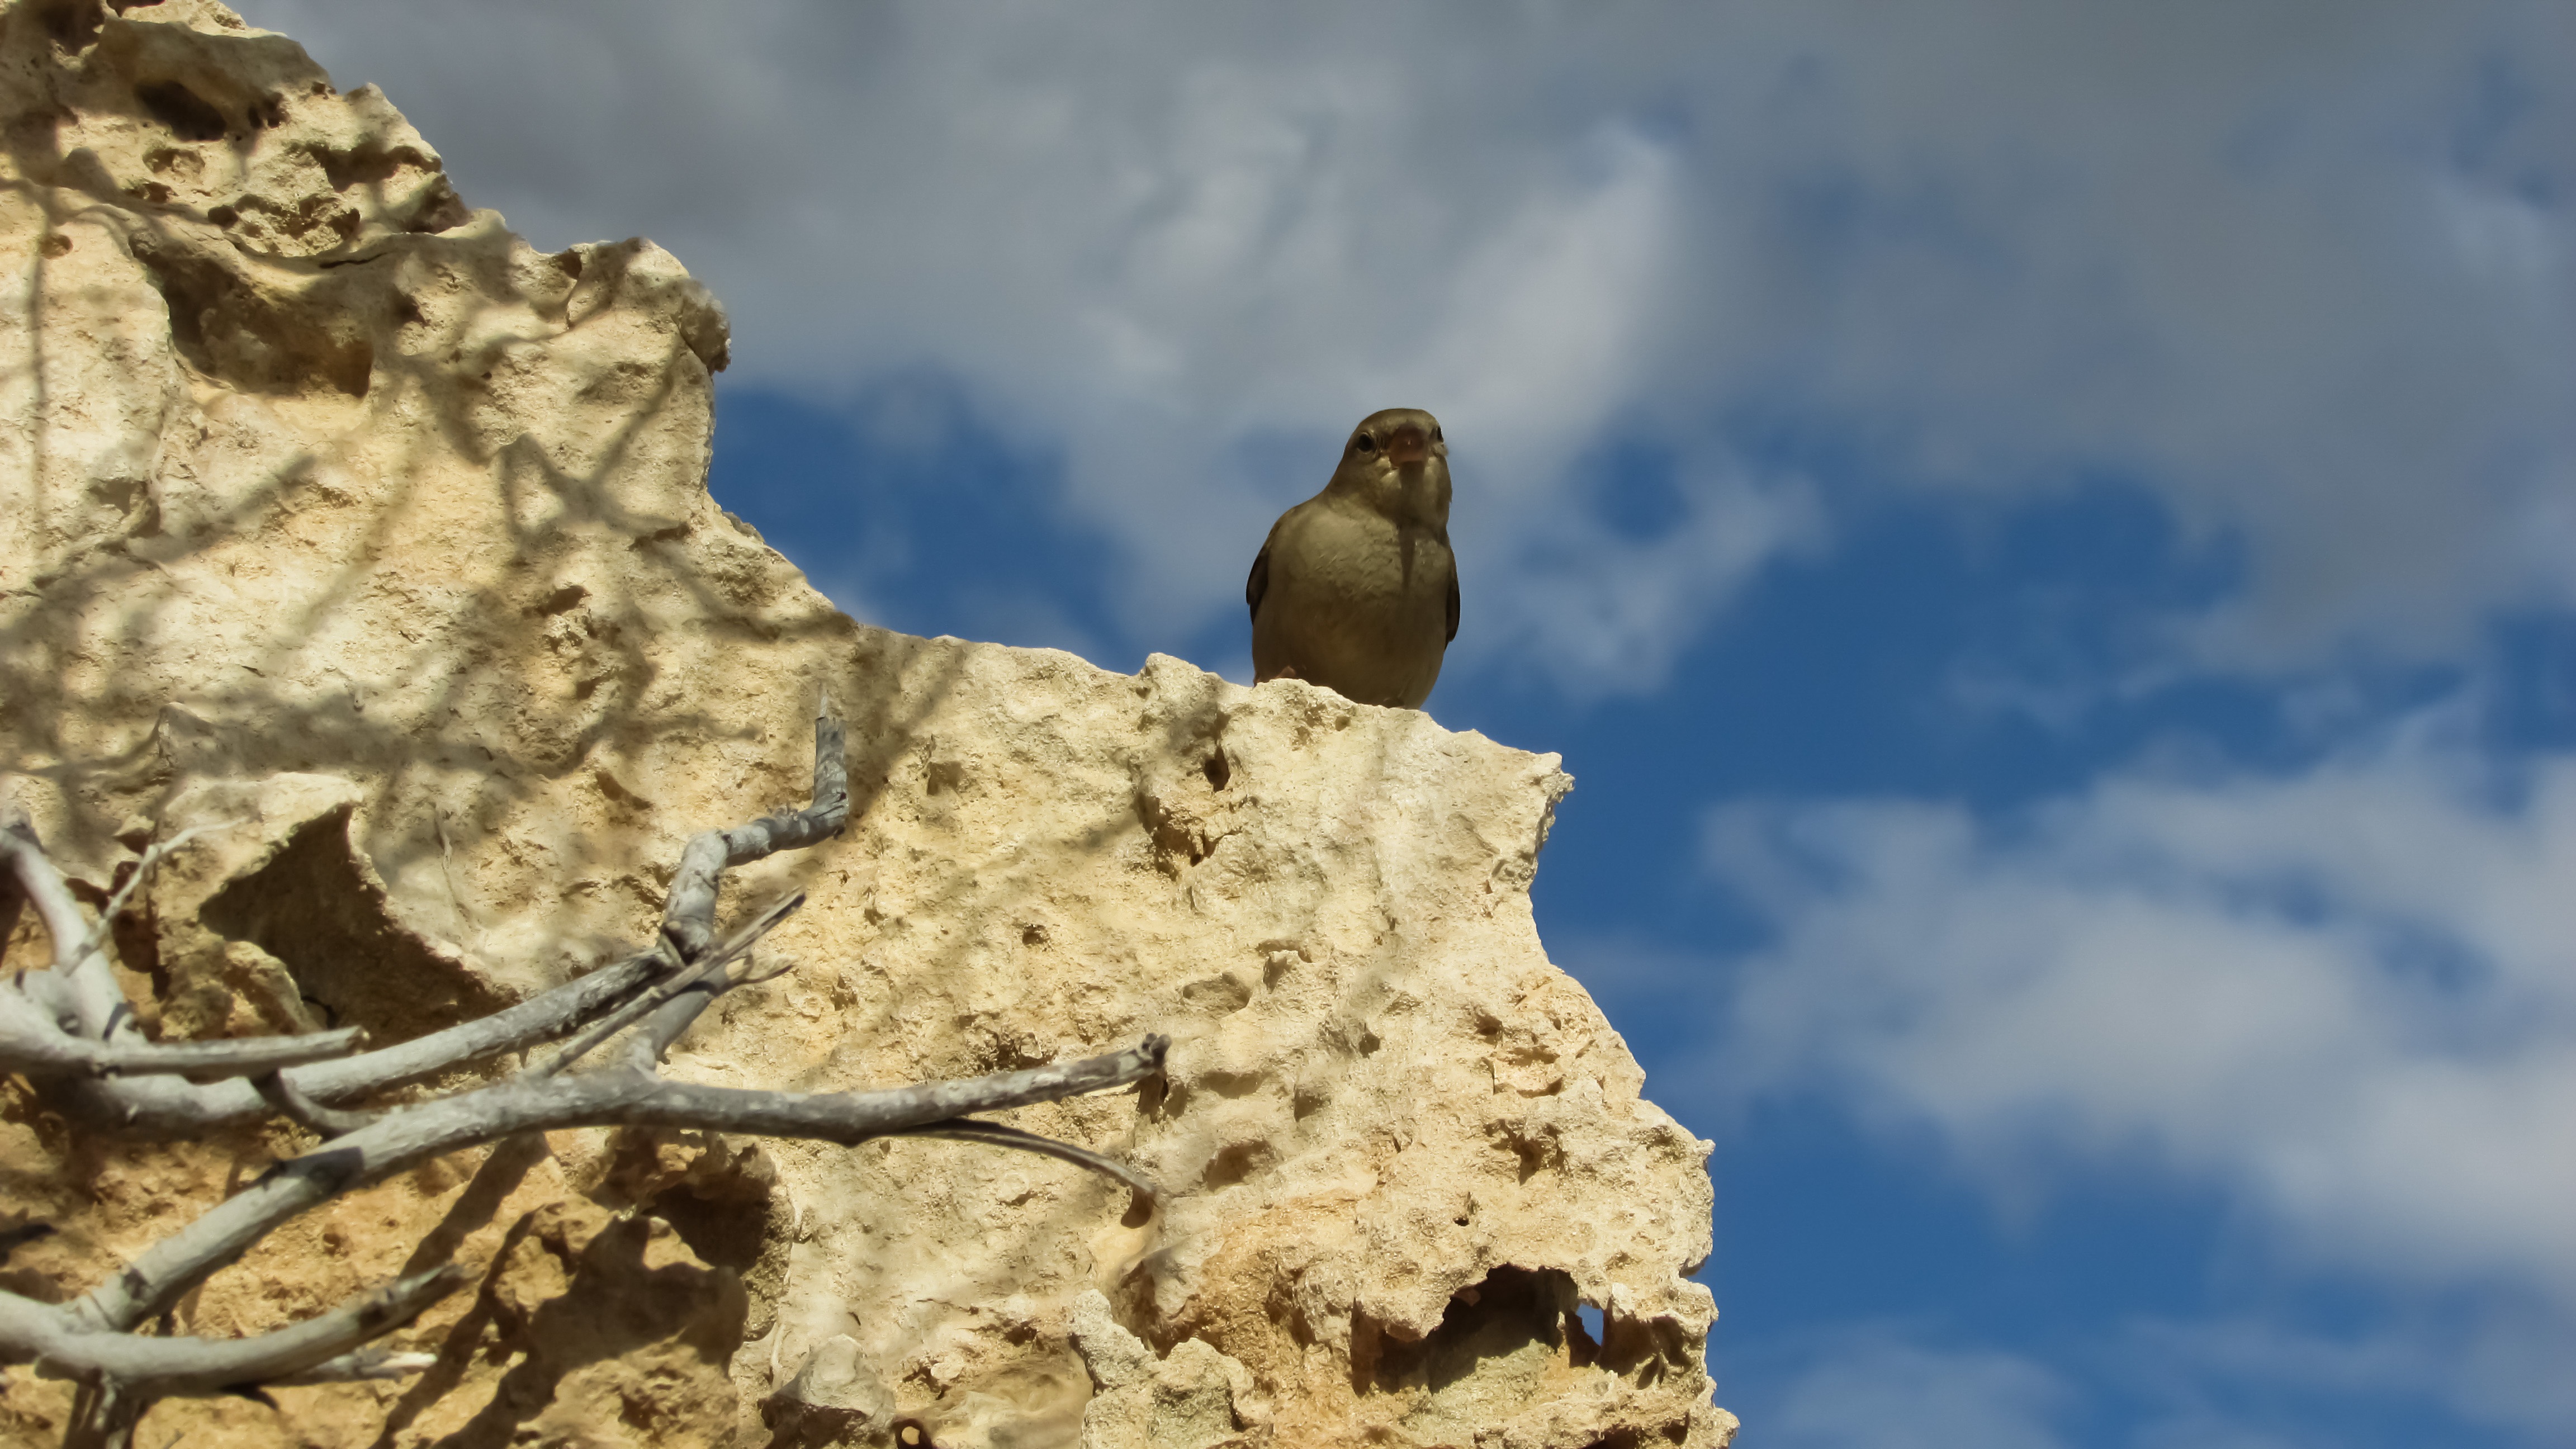
nature, rock, bird, wildlife, eagle, fauna, bird of prey, sparrow, spying, perching bird